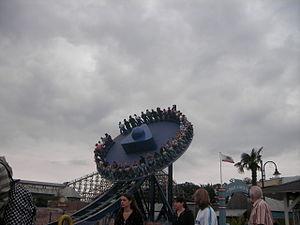
Movie Park Germany est un parc d'attractions et le premier européen à présenter le thème du monde des films et du cinéma. Il a été créé en 1996 sur le terrain de Traumlandpark qui avait lui-même remplacé Märchenwald. Situé parmi de véritables studios de tournage, le parc est divisé en sept zones thématiques — Hollywood Street Set, Streets of New York, The Old West, Nickland, Santa Monica Pier, Federation Plaza et Adventure Lagoon —. Il est l'un des parcs à thème d'Europe à avoir été distingué par un Thea Award, décerné par la Themed Entertainment Association.